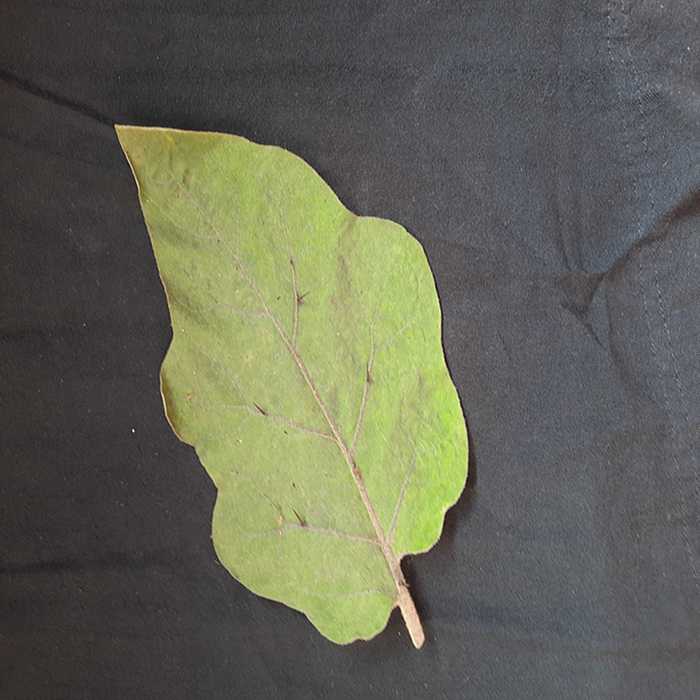
Plant: Eggplant
Label: Eggplant fresh leaf